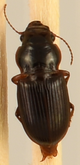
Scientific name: Cratacanthus dubius
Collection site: Central Plains Experimental Range NEON (CPER), plot CPER_009